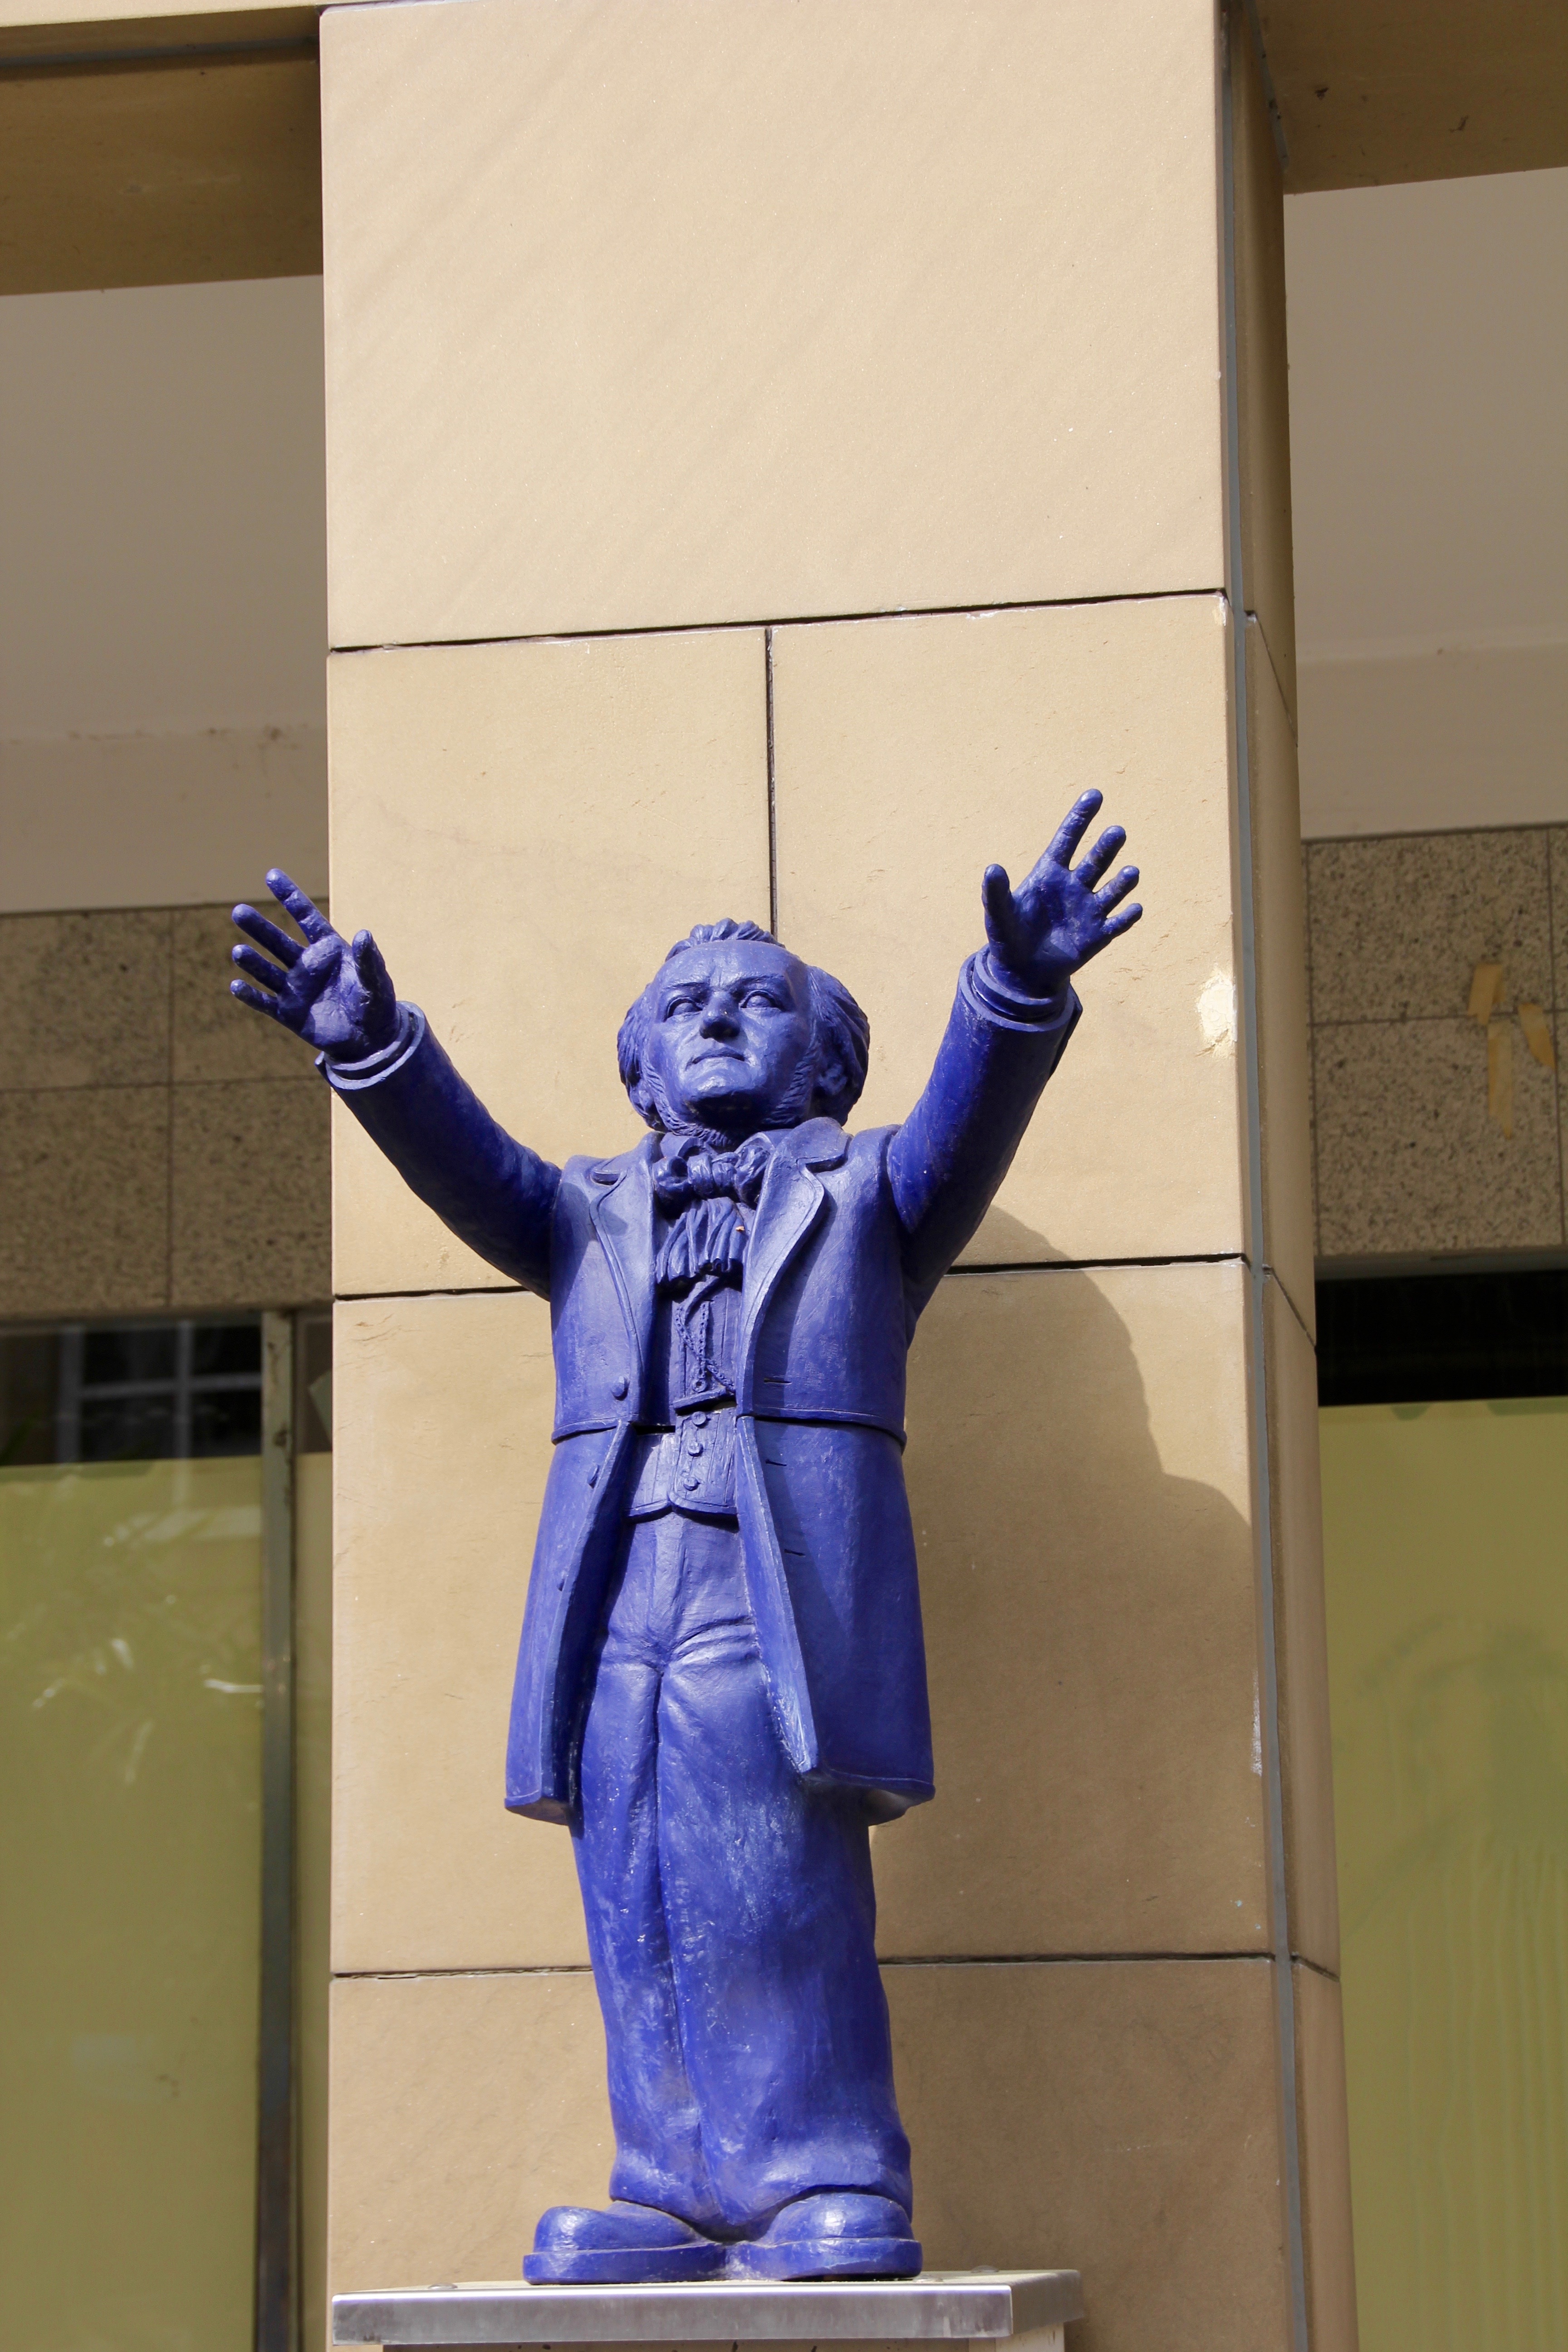
monument, statue, blue, sculpture, art, bust, bayreuth, festival hall, wagner